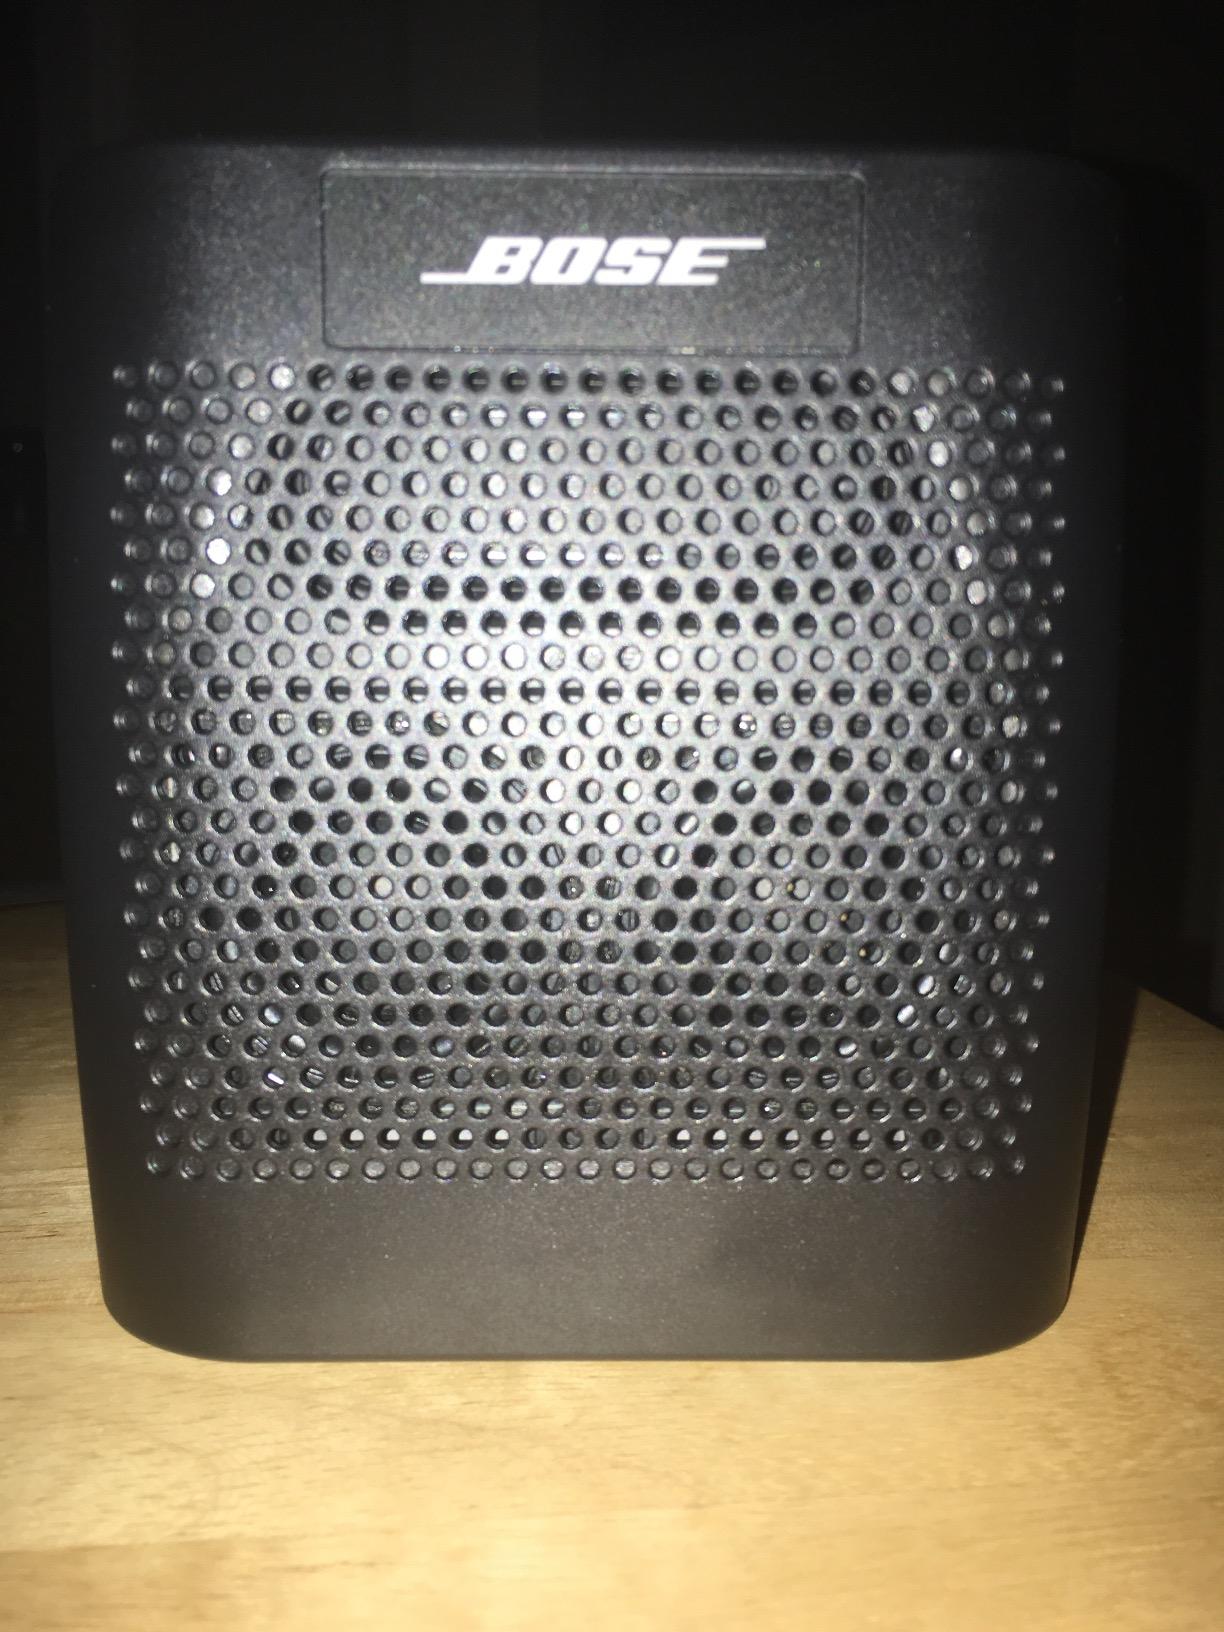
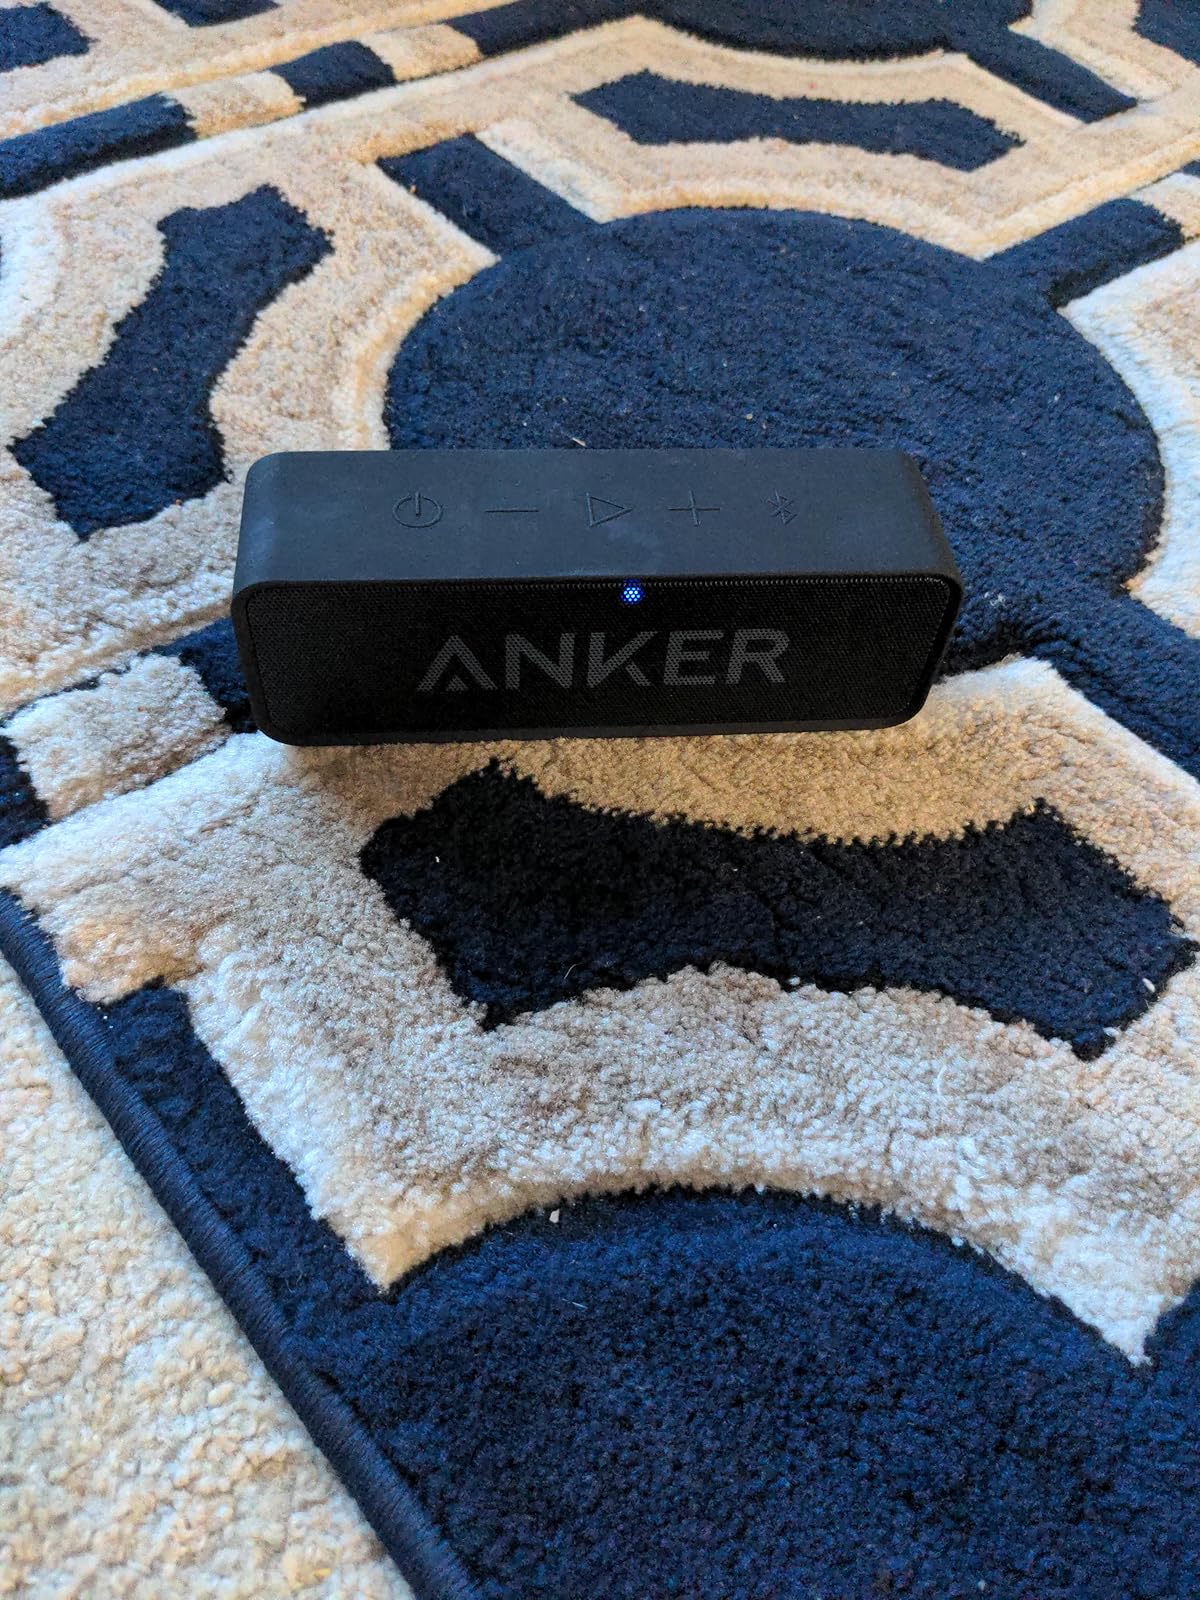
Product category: speaker
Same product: no